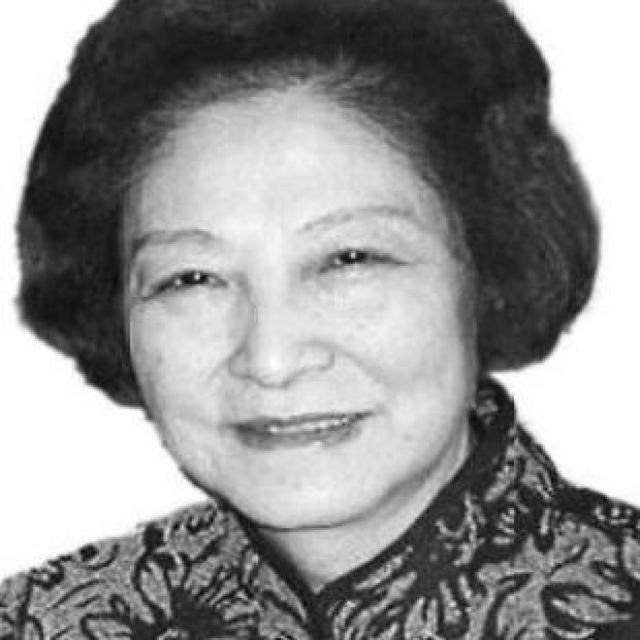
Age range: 45-64